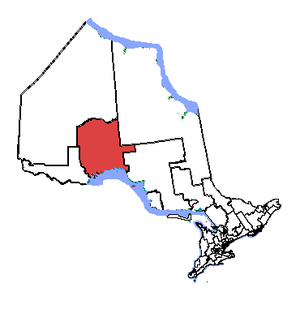
Thunder Bay—Supérieur-Nord est une circonscription électorale fédérale et provinciale en Ontario.